Super Kid

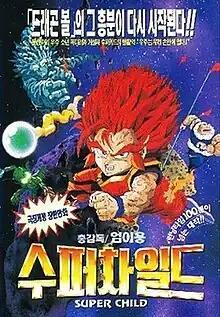

Super Kid is a 1994 South Korean science fiction animated film. It was produced over a period of three years by UM Productions and was released direct to video.